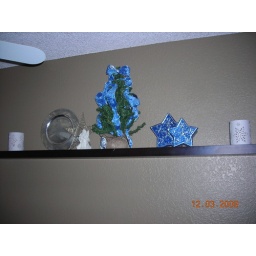
The shelf above the dining table